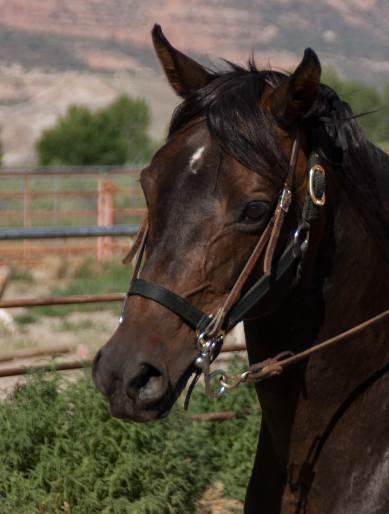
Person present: No